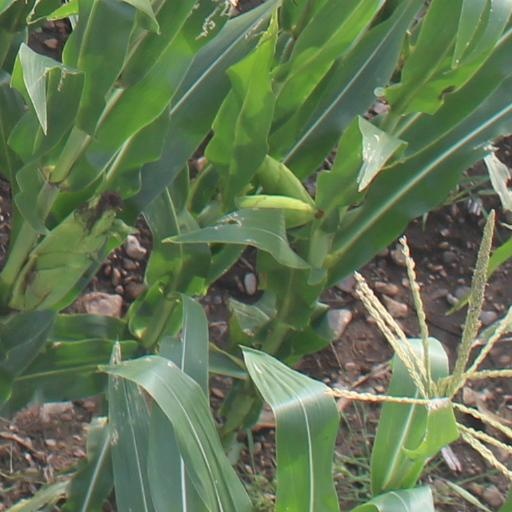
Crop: maize; corn